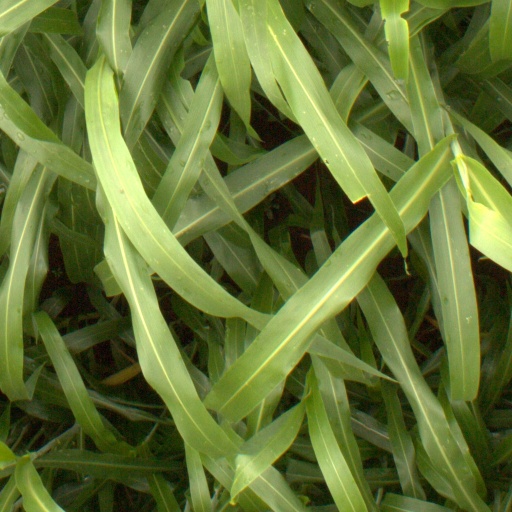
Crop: sorghum